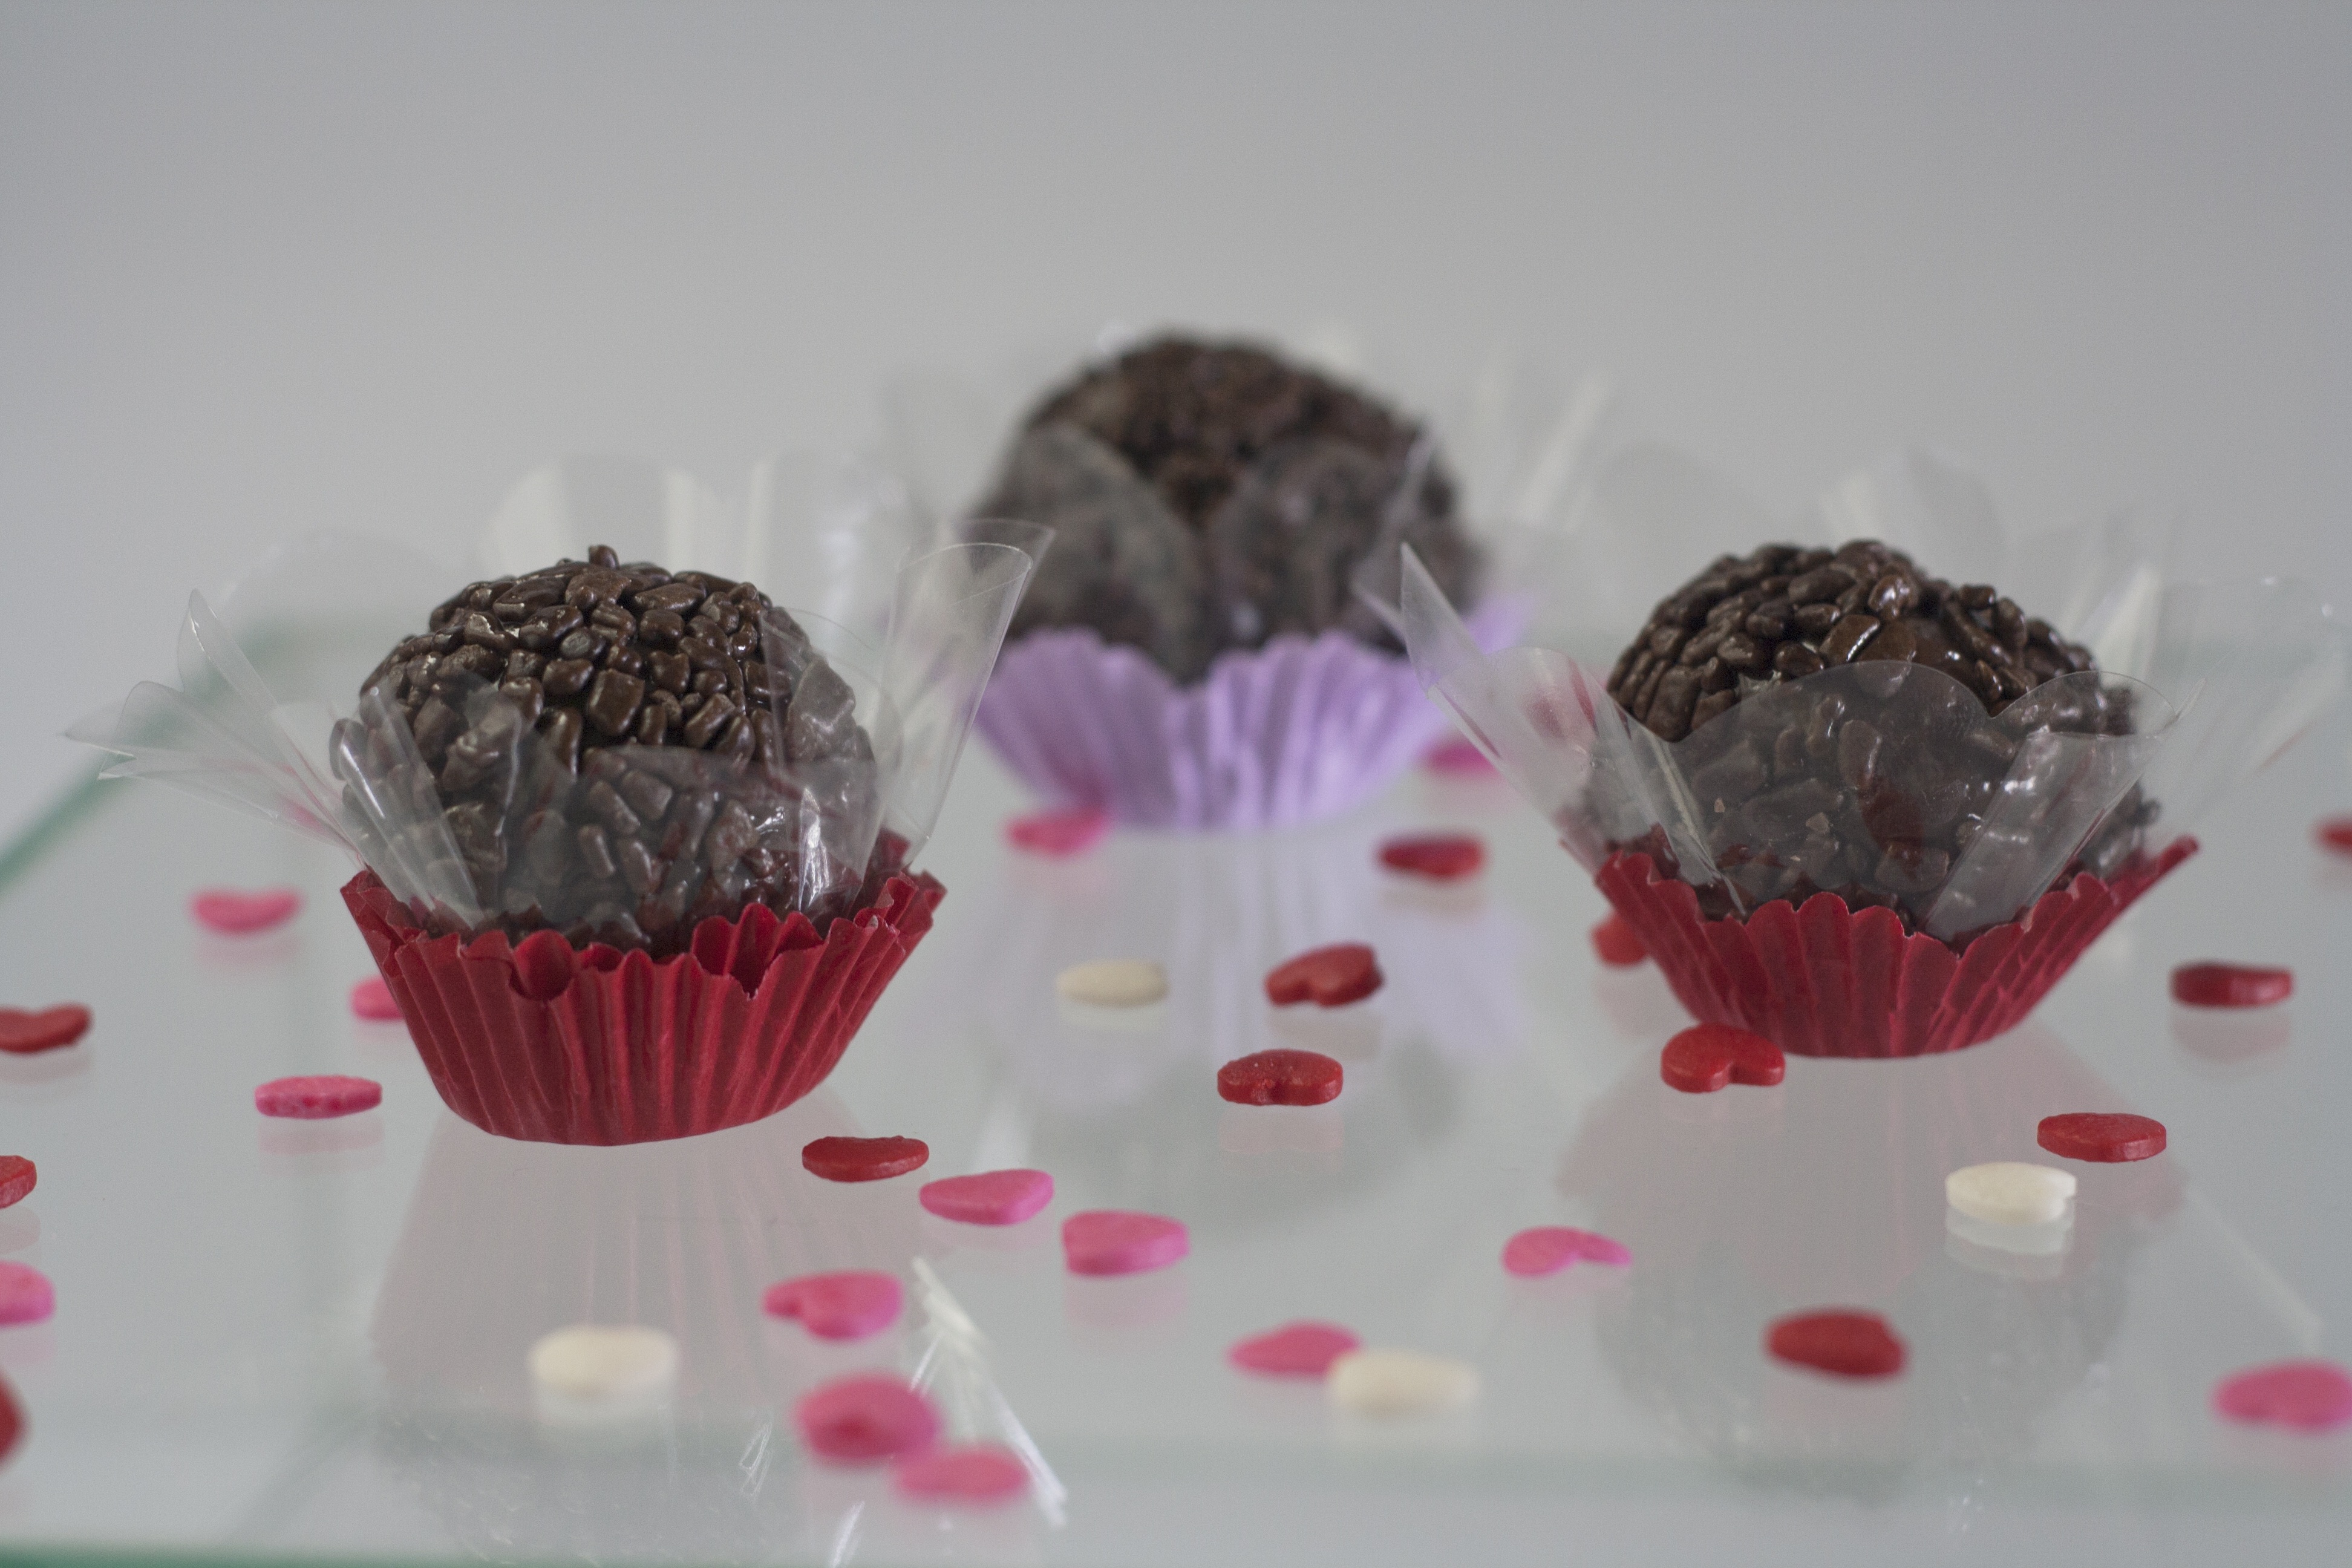
sweet, petal, food, chocolate, cupcake, baking, dessert, cake, calories, sweet dish, icing, party, grainy, birthday, sweetness, traditional, delight, flavor, bite, goodies, bonbon, sweet brazilian, brazilian dish, brazilian food, brigadier, sweetie, buttercream, edible mushroom, snack food, chocolate truffle, condensed milk